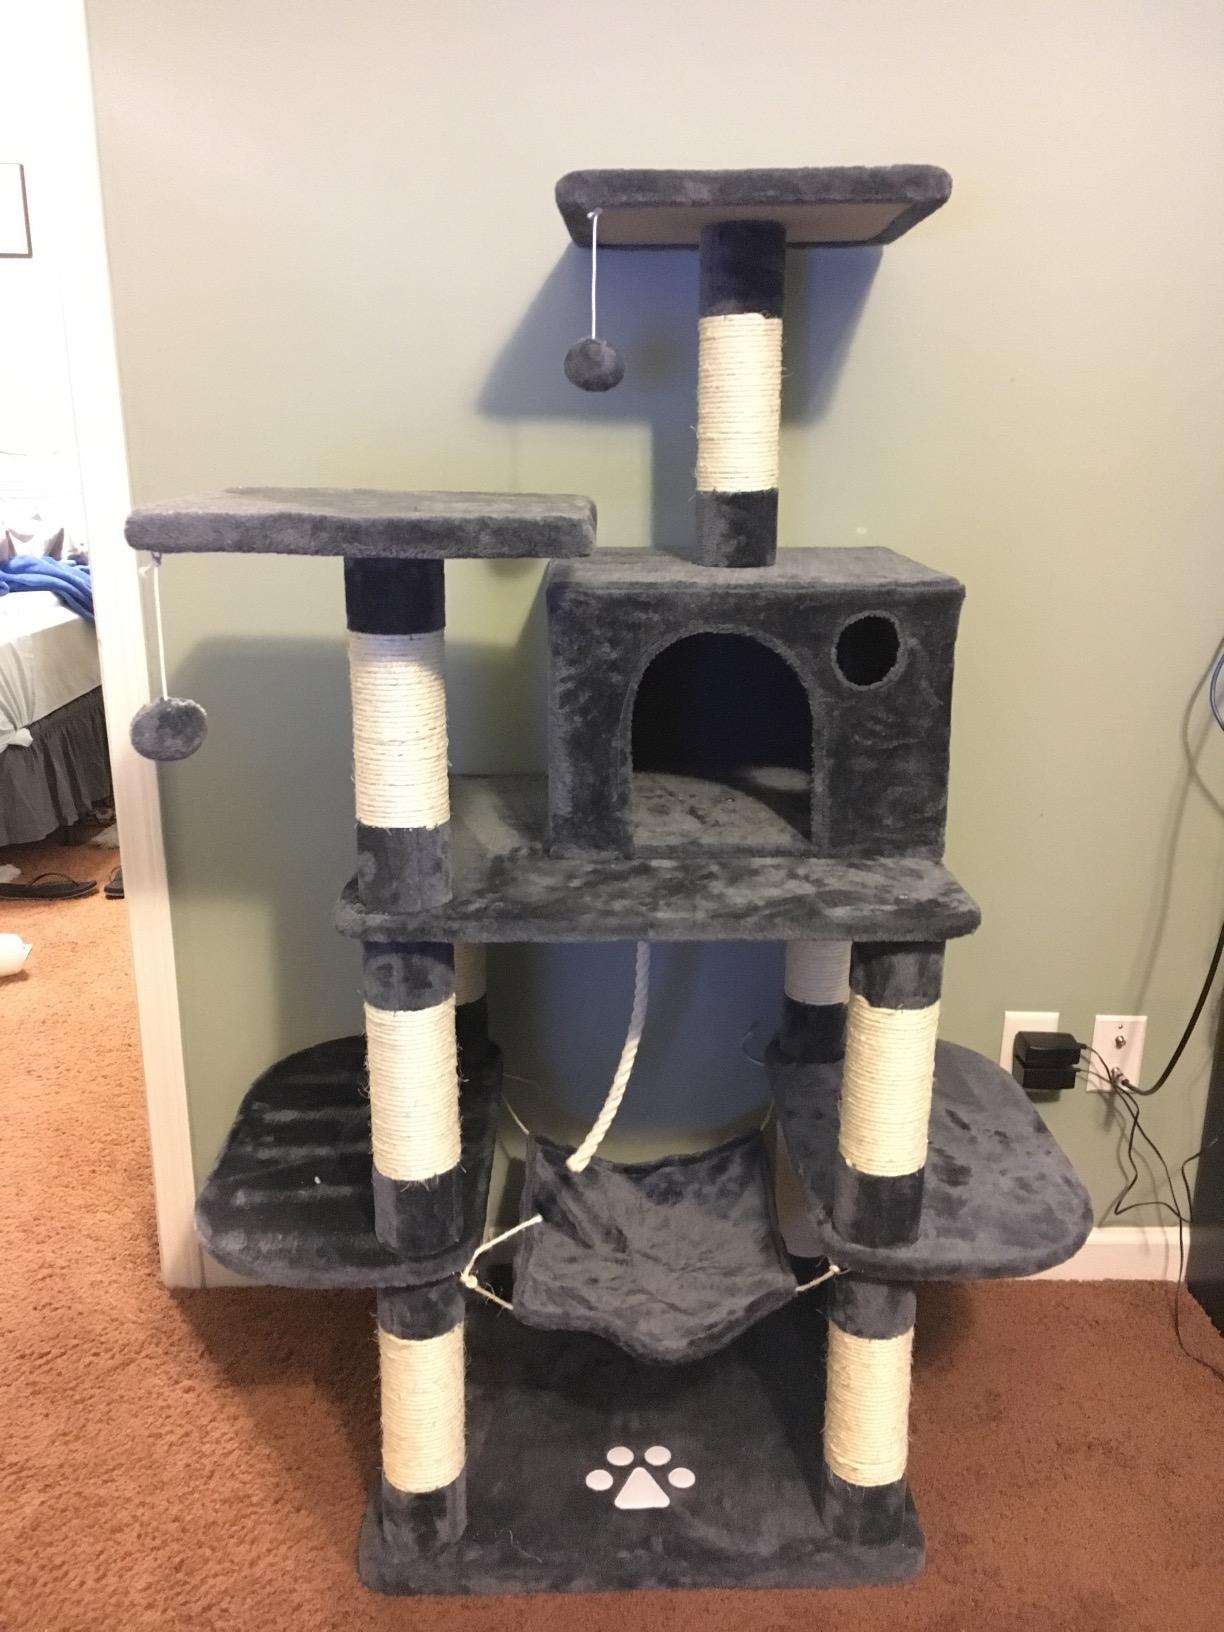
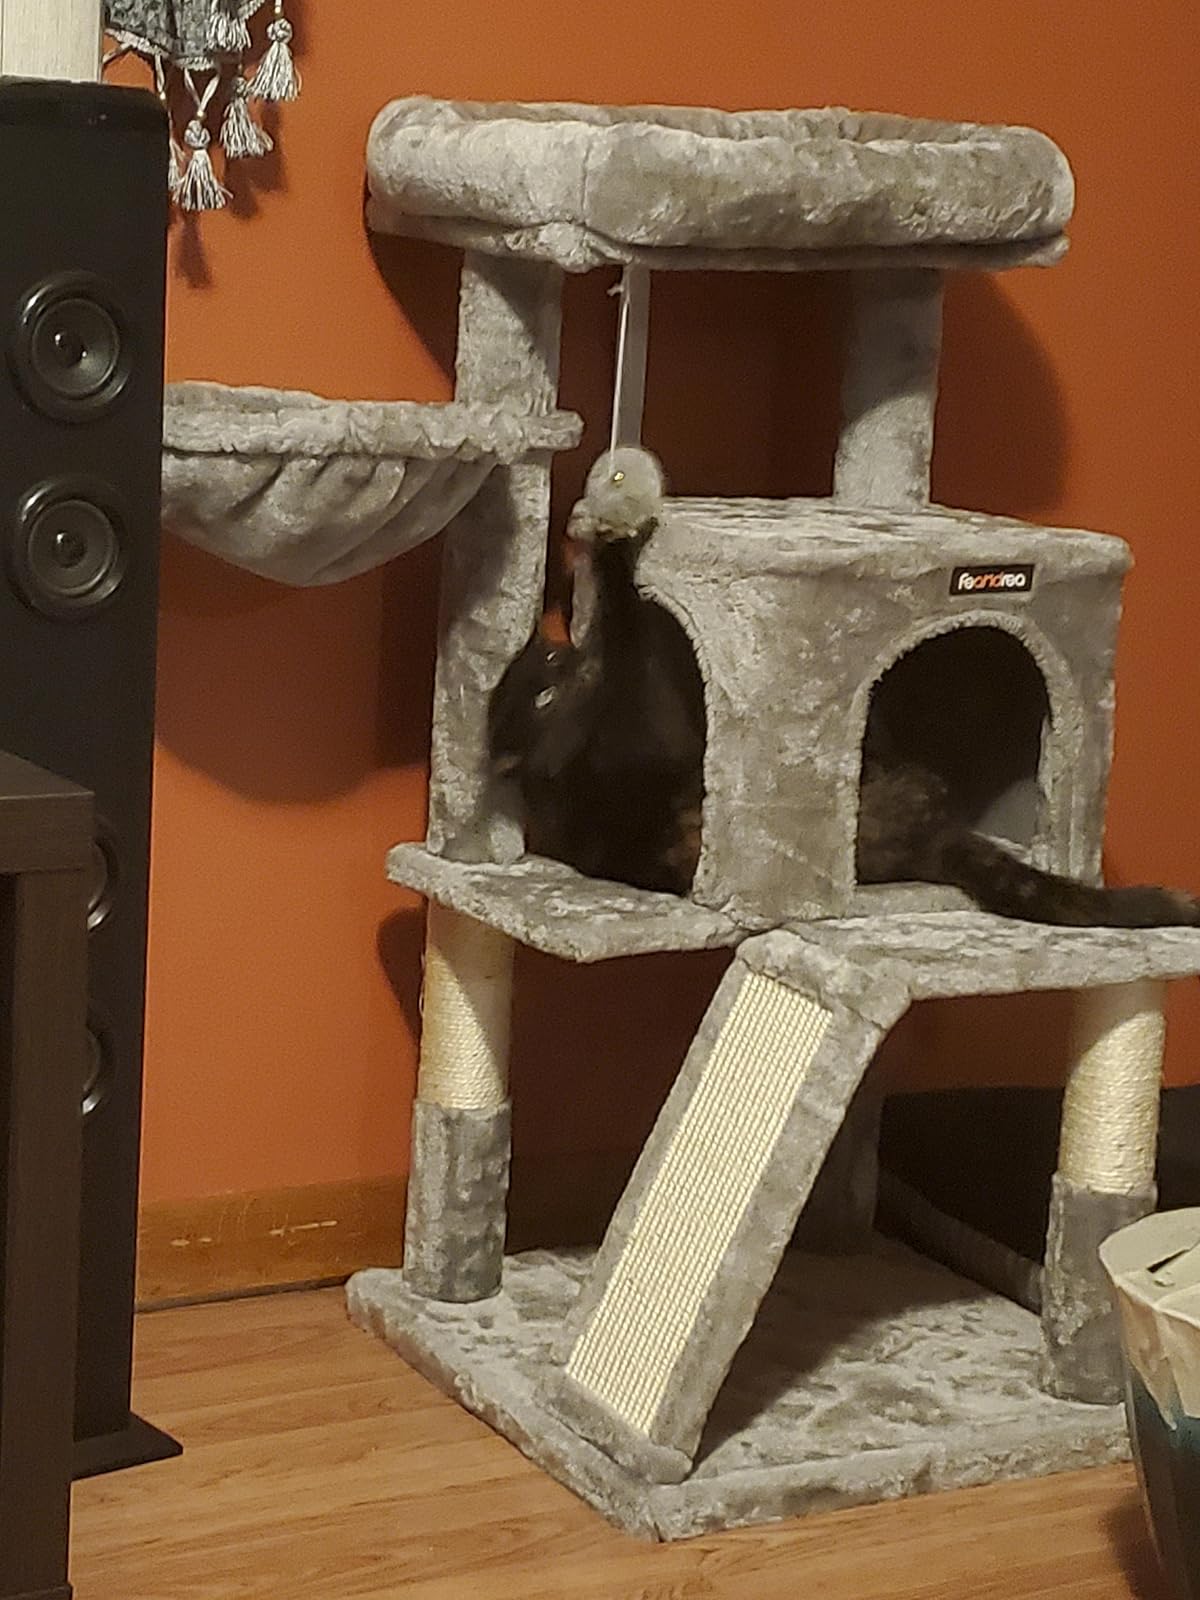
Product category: items_cat tree
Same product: no